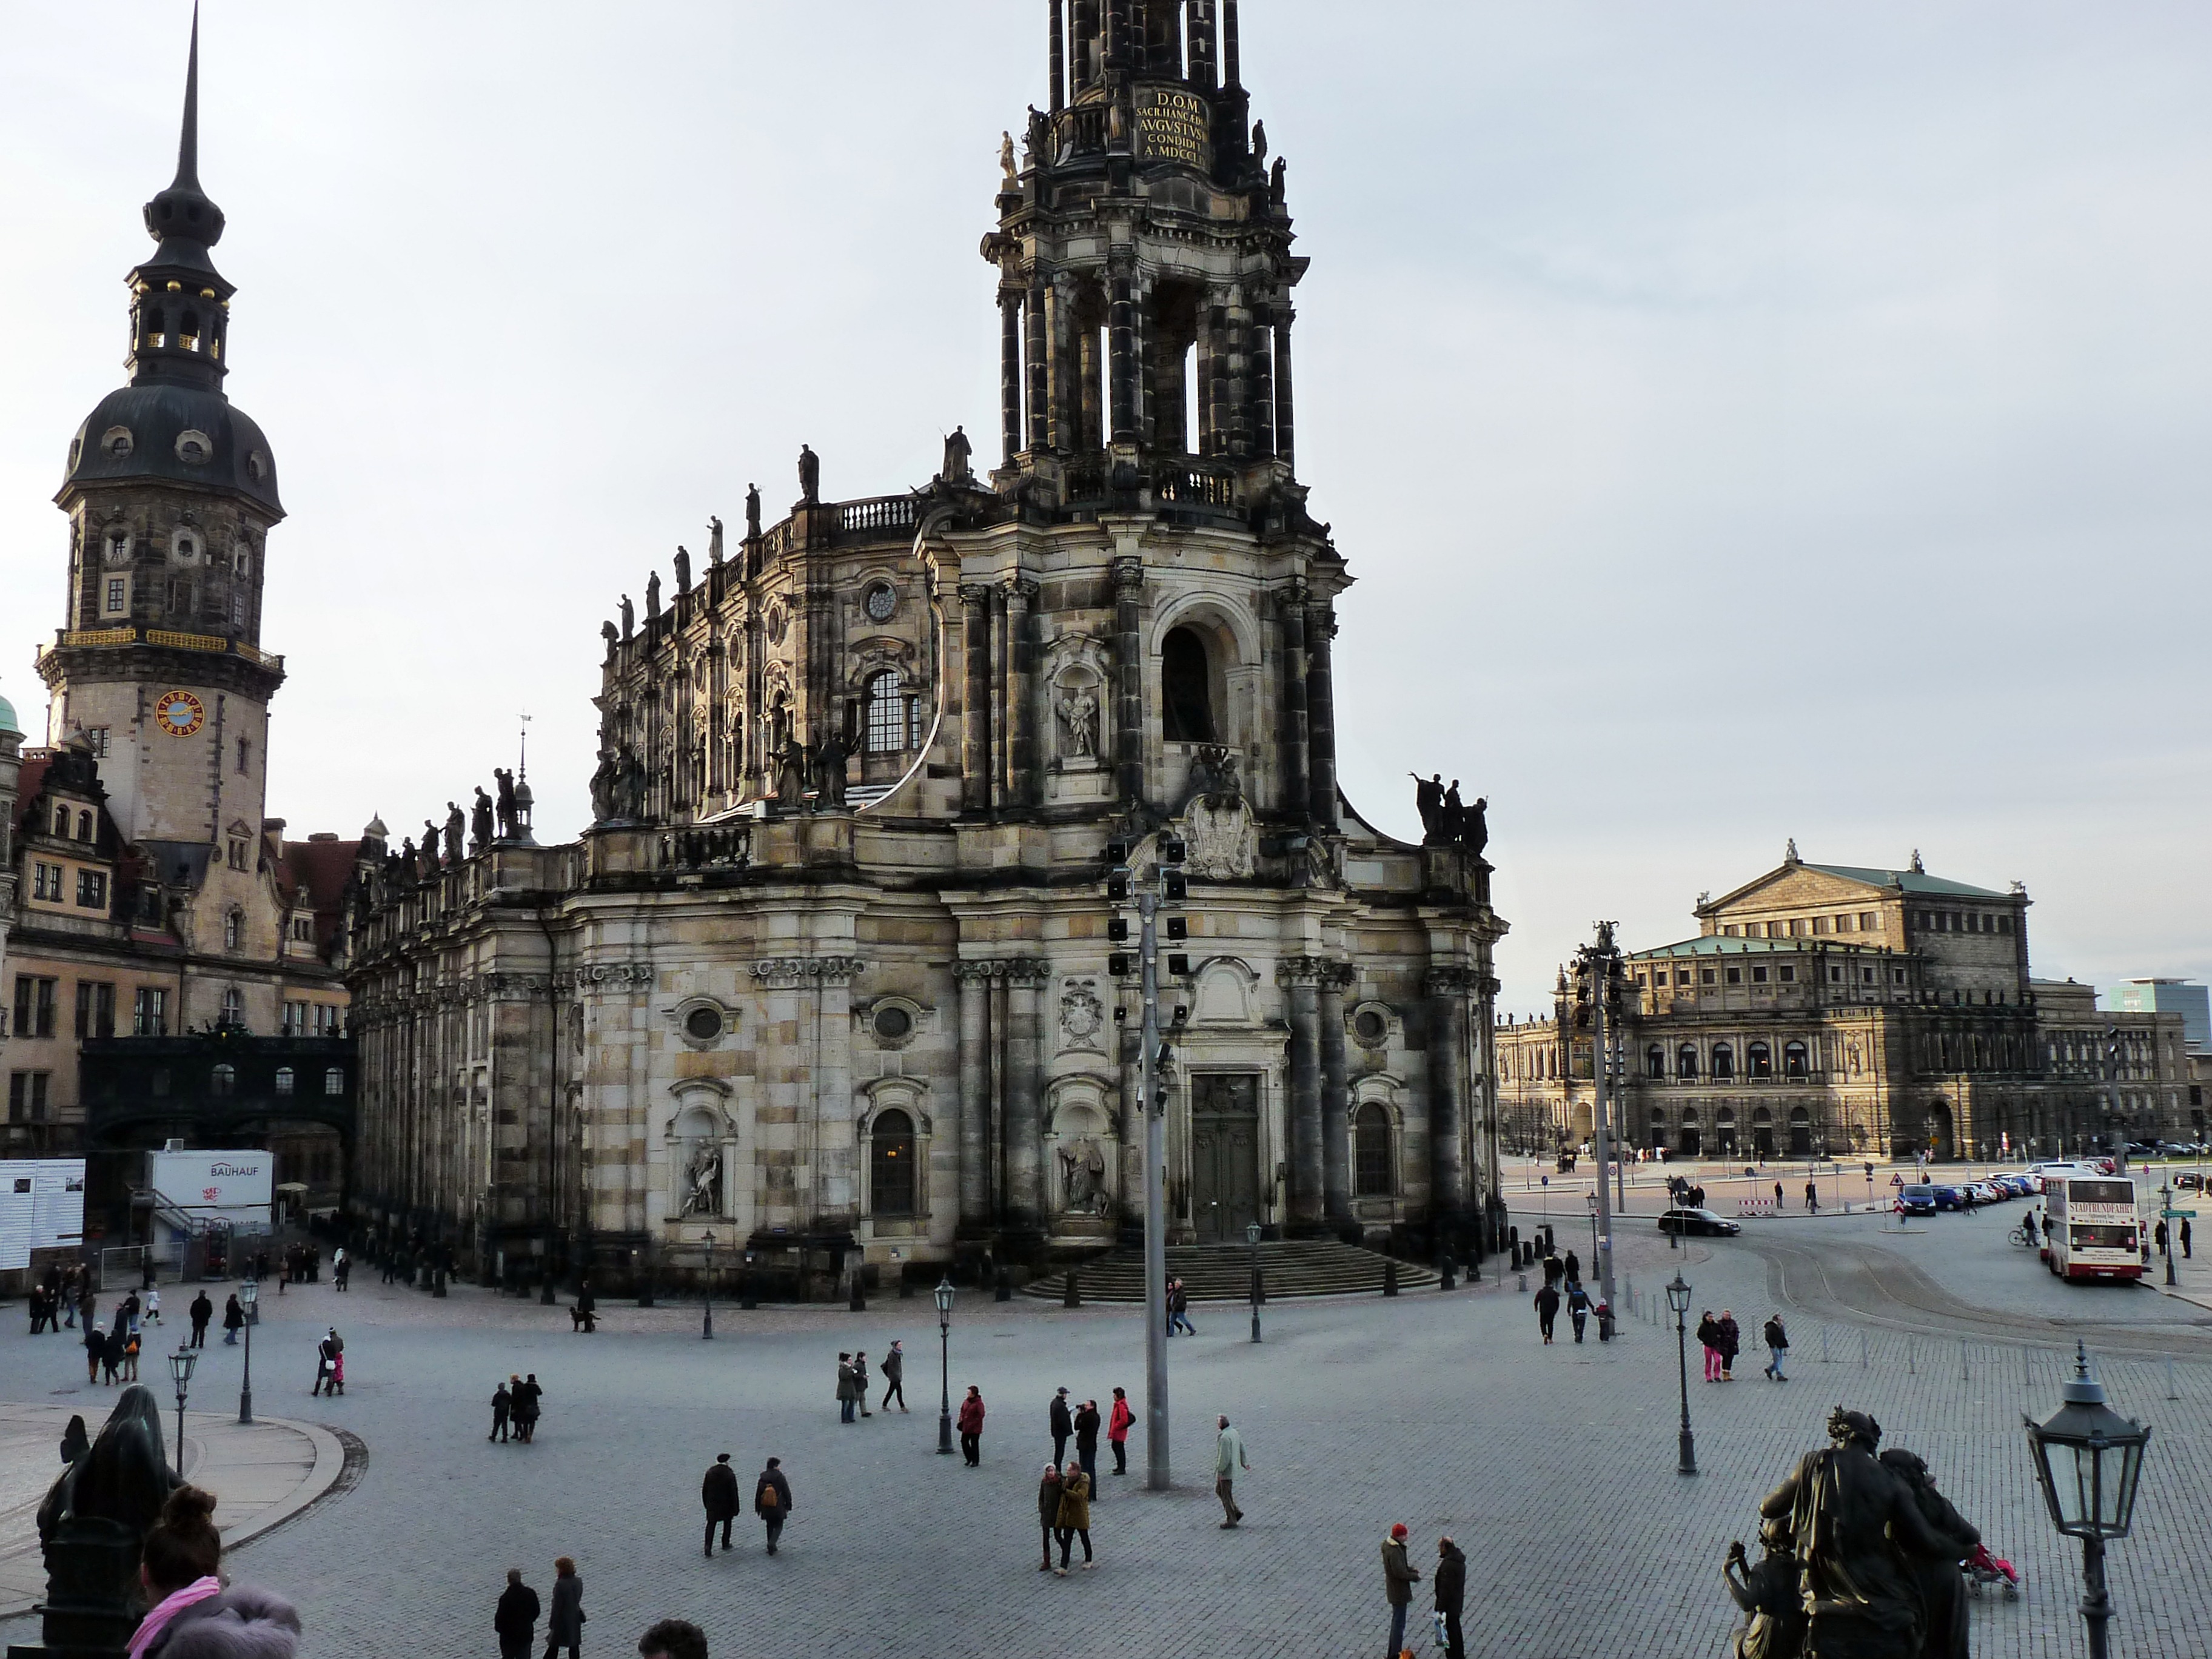
town, building, palace, city, cityscape, tower, plaza, landmark, church, cathedral, tourism, place of worship, spire, town square, basilica, saxony, dresden, castle church